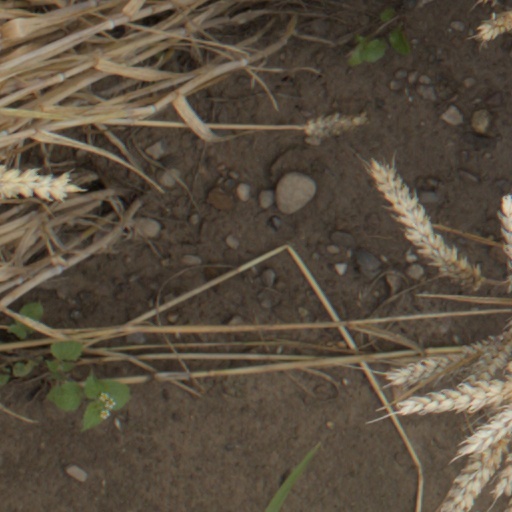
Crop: wheat